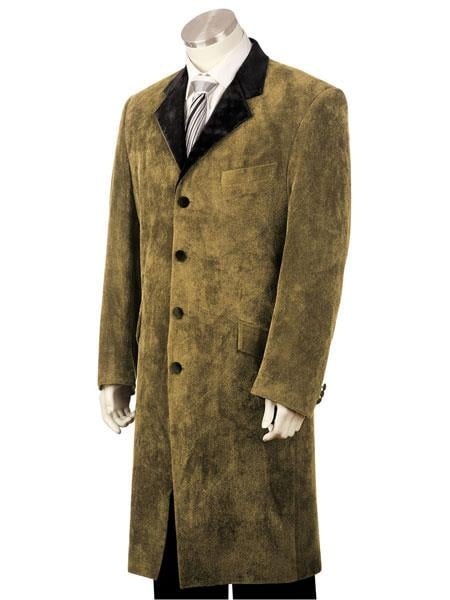
Men's 3pc suit vested Brown zoot suit
Brand: mensusa
4 Button Fastener Single Breasted Notched Lapel One Chest Pocket Flap Two Pockets Color: Brown SKU#JA03
Category: Apparel & Accessories > Clothing > Suits > Pant Suits